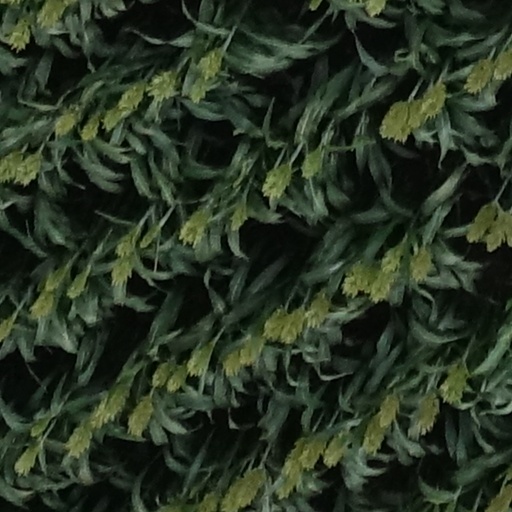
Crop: sorghum